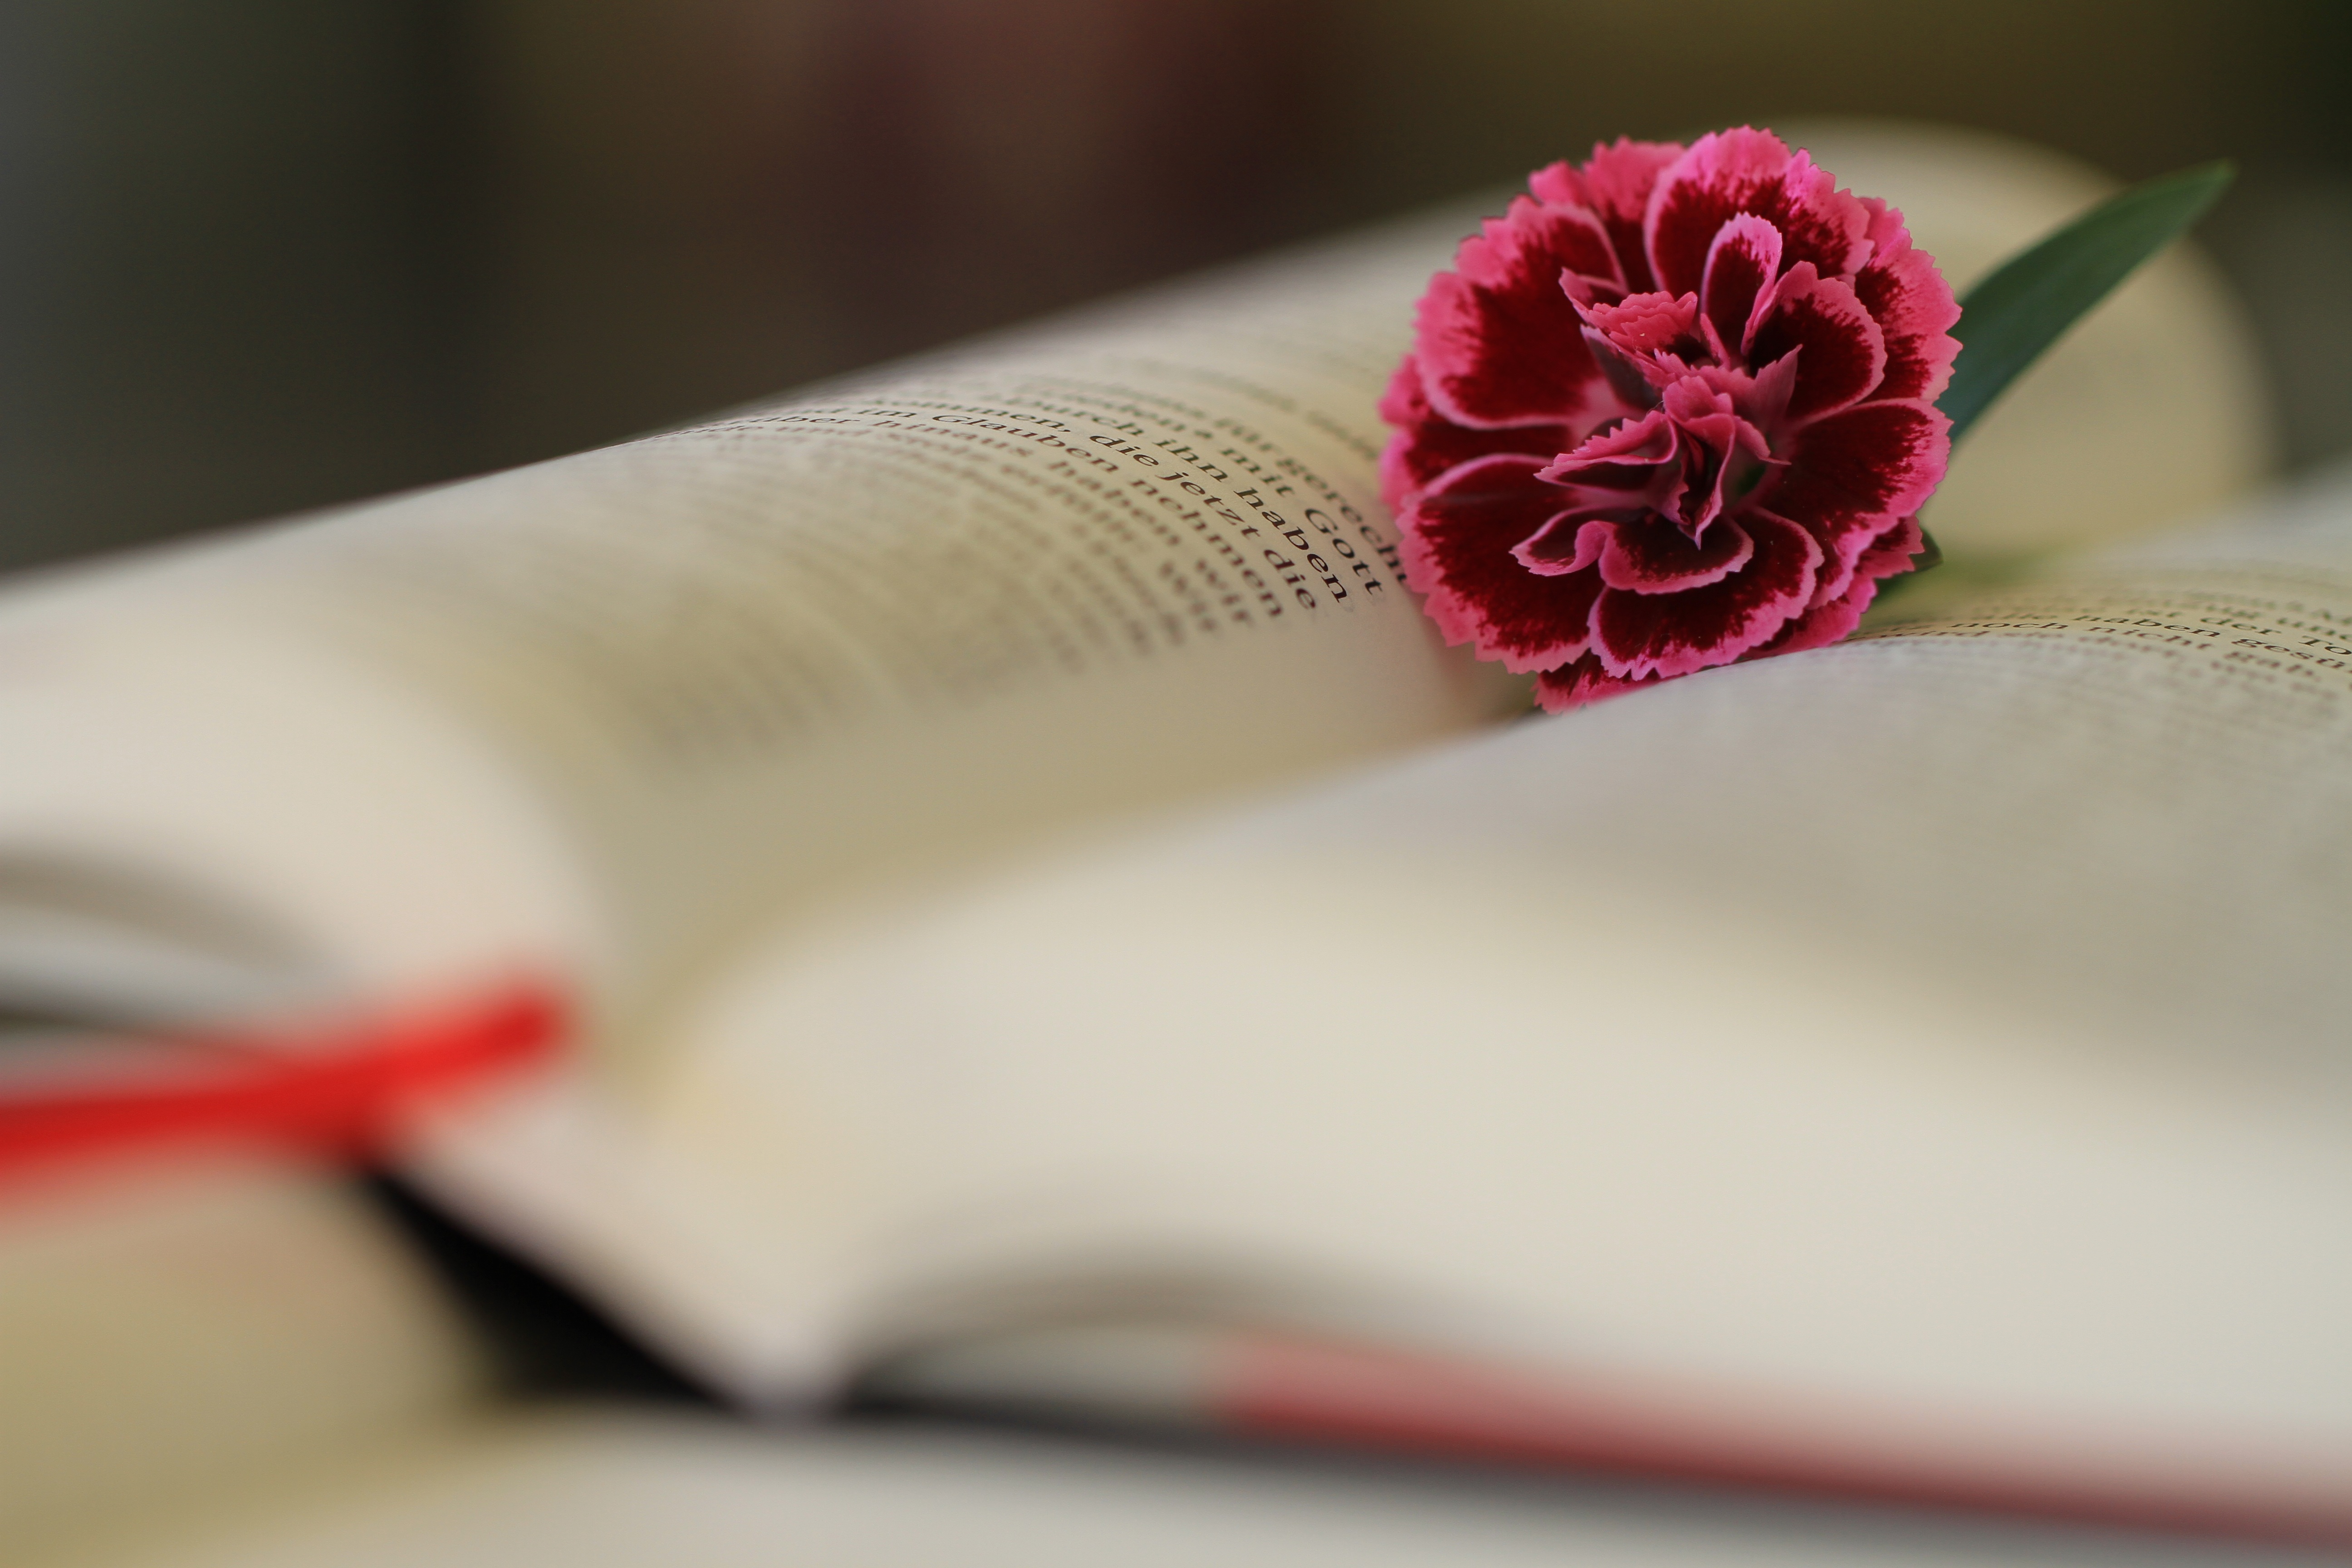
writing, hand, blossom, book, read, white, flower, petal, bloom, pattern, red, religion, christian, pink, paper, bible, close up, art, design, christianity, cover, believe, macro photography, word of god